Flying Dragon: The Secret Scroll

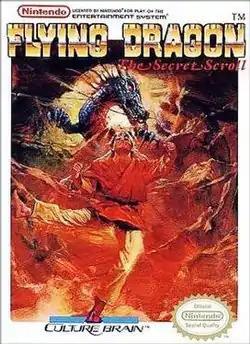
North American cover art

is a 1987 side-scrolling platform video game, which includes some role-playing elements, developed by Culture Brain for the NES. It is the second title in the "Hiryū no Ken" series.